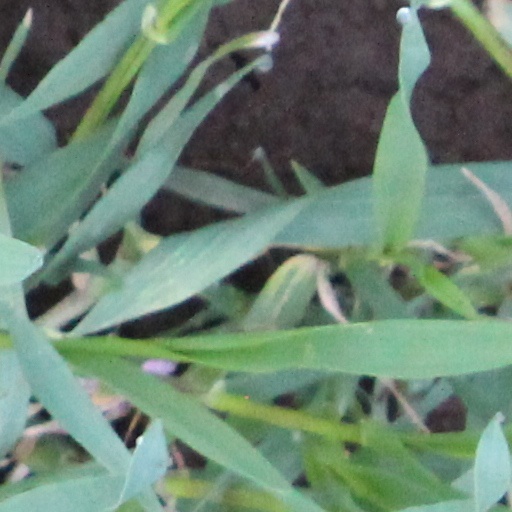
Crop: wheat